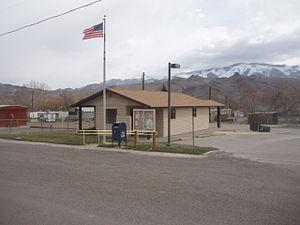
La ville de Marysvale est située dans le comté de Piute, dans l’État de l’Utah, aux États-Unis. Lors du recensement de 2000, sa population s’élevait à 381 habitants.